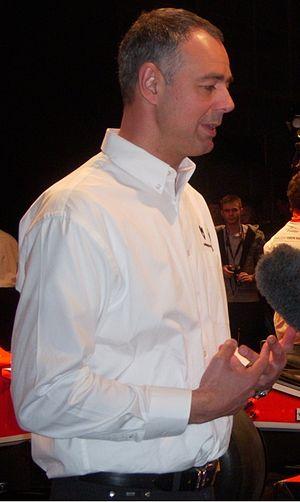
Simtek est un ancien constructeur de sport automobile qui a disputé en tant qu'écurie les championnats du monde de Formule 1 1994 et 1995. En 21 qualifications en Grands Prix, Simtek n'a jamais inscrit de point, son meilleur résultat en course est une 9ᵉ place et sa meilleure qualification est une 14ᵉ position sur la grille de départ.
Andrea Moda Formula est une éphémère écurie italienne de Formule 1, engagée en championnat du monde en 1992. L'équipe, basée à Ancône en Italie, est créée par l'homme d'affaires Andrea Sassetti, fondateur d'Andrea Moda, un fabricant d'accessoires de mode, qui a racheté l'ancienne écurie Coloni, présente en Formule 1 de 1987 à 1991.
Nick Wirth est un ingénieur aérodynamicien britannique né le 26 mars 1966. Il est connu pour avoir fondé l'écurie de Formule 1 Simtek.
L'Andrea Moda S921, engagée dans le cadre du championnat du monde de Formule 1 1992, est la seconde monoplace de Formule 1 de l'écurie italienne Andrea Moda Formula. Initialement destinée aux pilotes italiens Alex Caffi et Enrico Bertaggia, licenciés après leurs déclarations peu flatteuses à l'égard de leur employeur après le forfait de l'écurie au Grand Prix du Mexique, elle est finalement confiée au Brésilien Roberto Moreno et au Britannique Perry McCarthy dès la course suivante, au Brésil.
La Simtek S951 est la seconde et dernière monoplace de Formule 1 de l'écurie britannique Simtek, engagée dans le cadre du championnat du monde de Formule 1 1995. Conçue par l'ingénieur britannique Nick Wirth, directeur général, directeur technique et fondateur de l'écurie, la S951 est initialement destinée au Japonais Hideki Noda, en provenance de l'écurie Larrousse, et au Néerlandais Jos Verstappen, placé chez Simtek par le patron de Benetton Formula, Flavio Briatore, qui fournit gratuitement en contrepartie à l'écurie des boîtes de vitesses. L'Italien Domenico Schiattarella, troisième pilote de l'écurie, remplace finalement Noda dès le début de la saison en raison du désistement des partenaires financiers de Noda à la suite du séisme de Kōbe survenu en janvier 1995.